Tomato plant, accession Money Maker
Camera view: tilt-top (135 deg); turntable rotation: 180 degrees
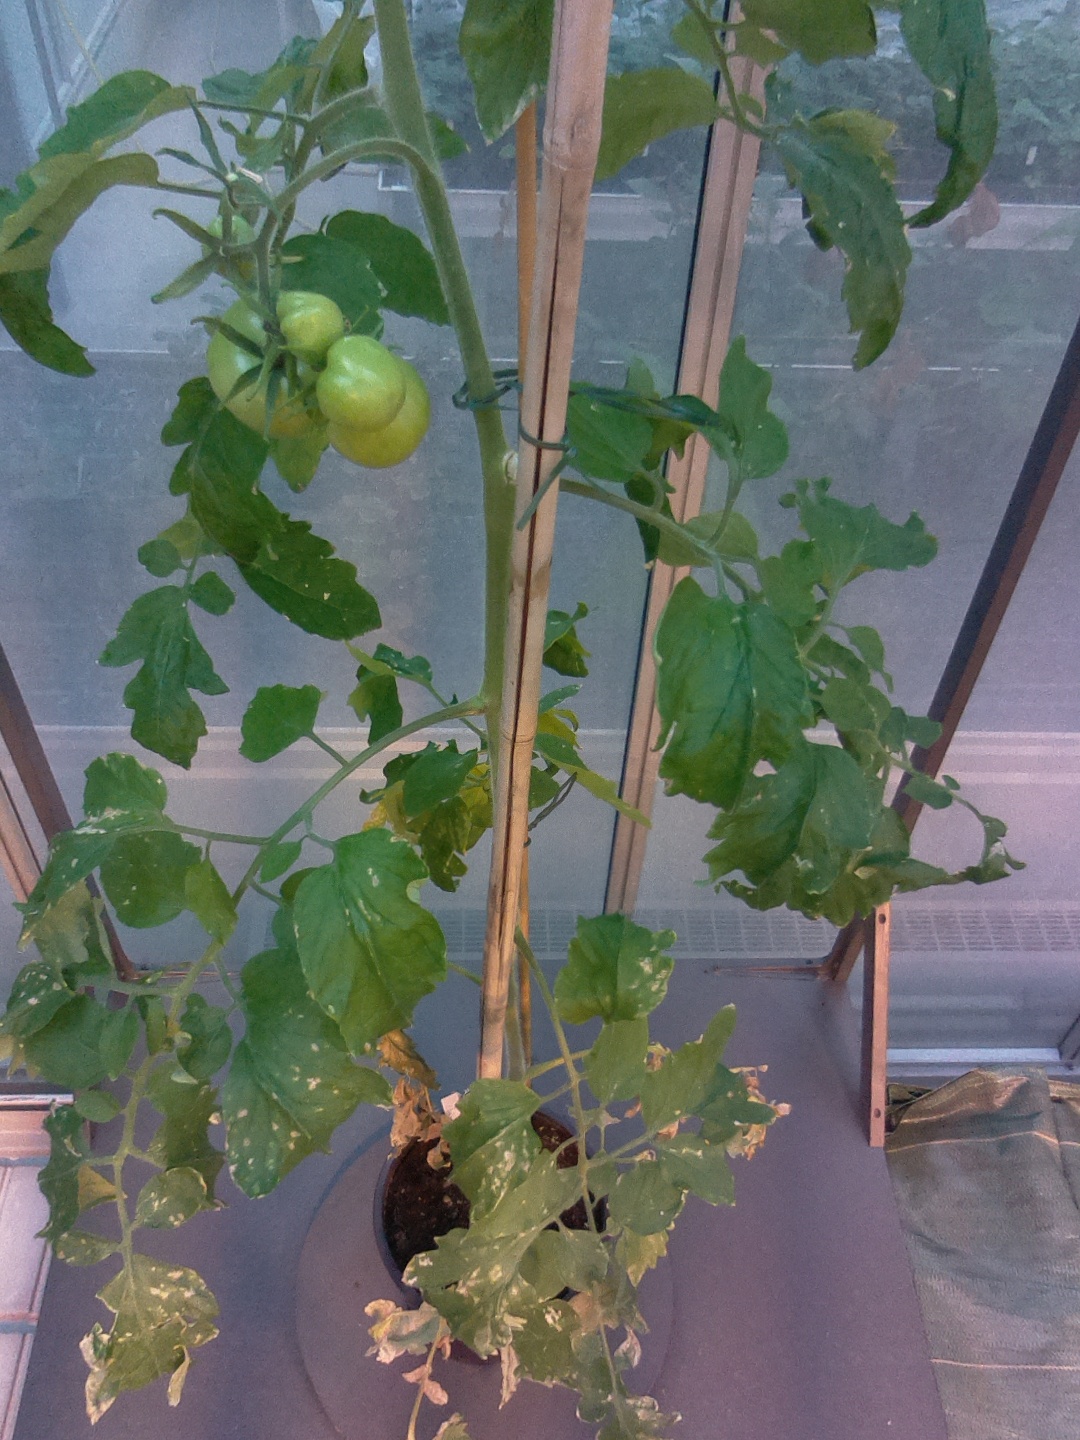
BBCH growth stage 74: 40%-50% of final fruit size